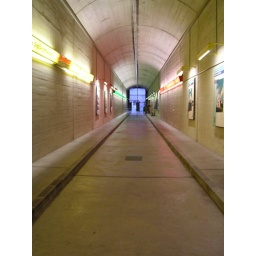
Taken in an industrial plant in Luxemburg. They generate energy by building waterreservoirs. or something like that.